Ontario Highway 58A

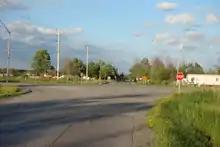
Eastern end of Highway 58A

Highway 58A passes through the Townline Tunnel, one of the three tunnels under the Welland Canal. The majority of the route follows Townline Road, although a short section at the eastern end travels along Reaker Road and Netherby Road. Beginning at the northern terminus of the southern section of Highway 58, the highway travels east, parallel with two railway lines. The road intersects Canal Bank Road (north) / The Kingsway (south) after crossing an earth plug on the old Welland Canal, now the Welland Recreational Waterway. It then curves slightly southwards and begins descending towards the Townline Tunnel. It encounters Humberstone Road and then passes beneath a railway prior to entering the tunnel. At the eastern end of the tunnel, the route encounters Rusholme Road before passing beneath Highway 140. It turns north onto Reaker Road and then west onto Netherby Road to end at an at-grade intersection with Highway 140.